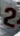
Number: 2